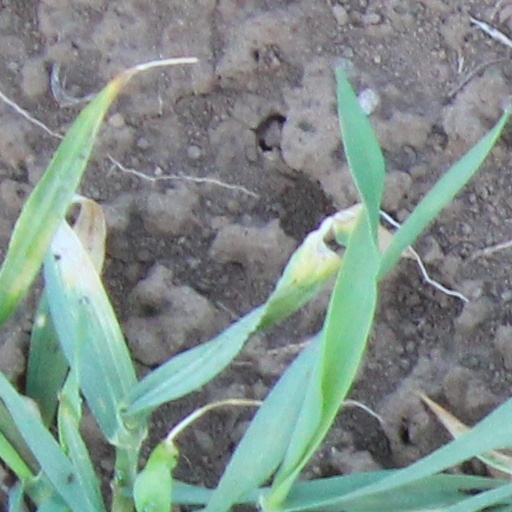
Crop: wheat